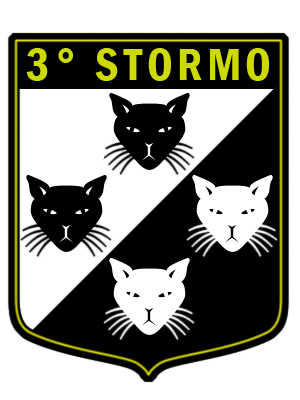
L'armorial de l'Aeronautica Militare italienne est l'ensemble des armoiries des forces aériennes italiennes : Regia Aeronautica et Aeronautica Militare.